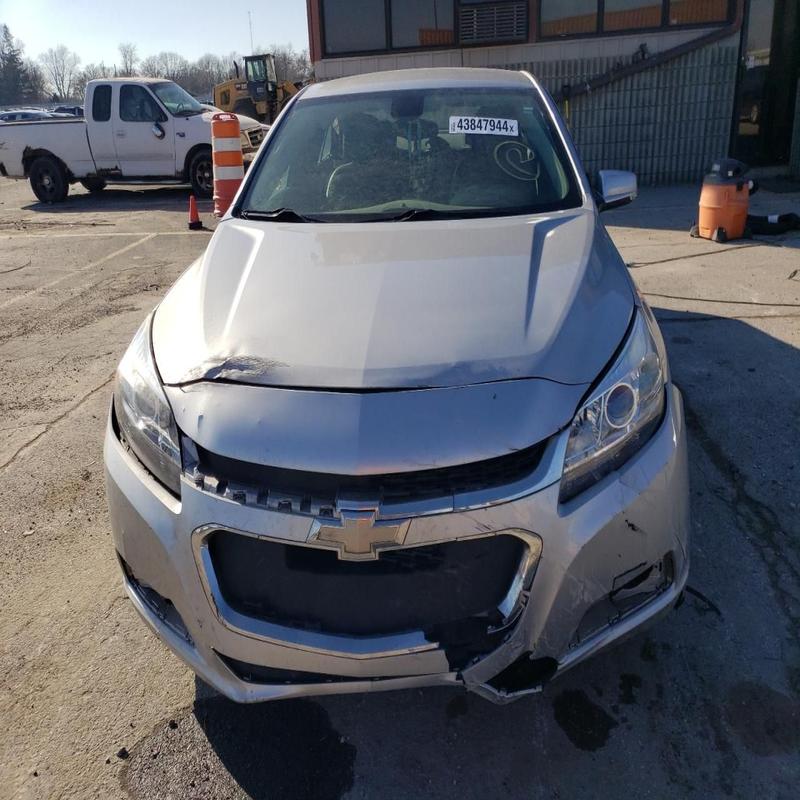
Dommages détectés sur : plaque d'immatriculation avant, feu avant droit, capot, aile avant droite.
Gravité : majeur